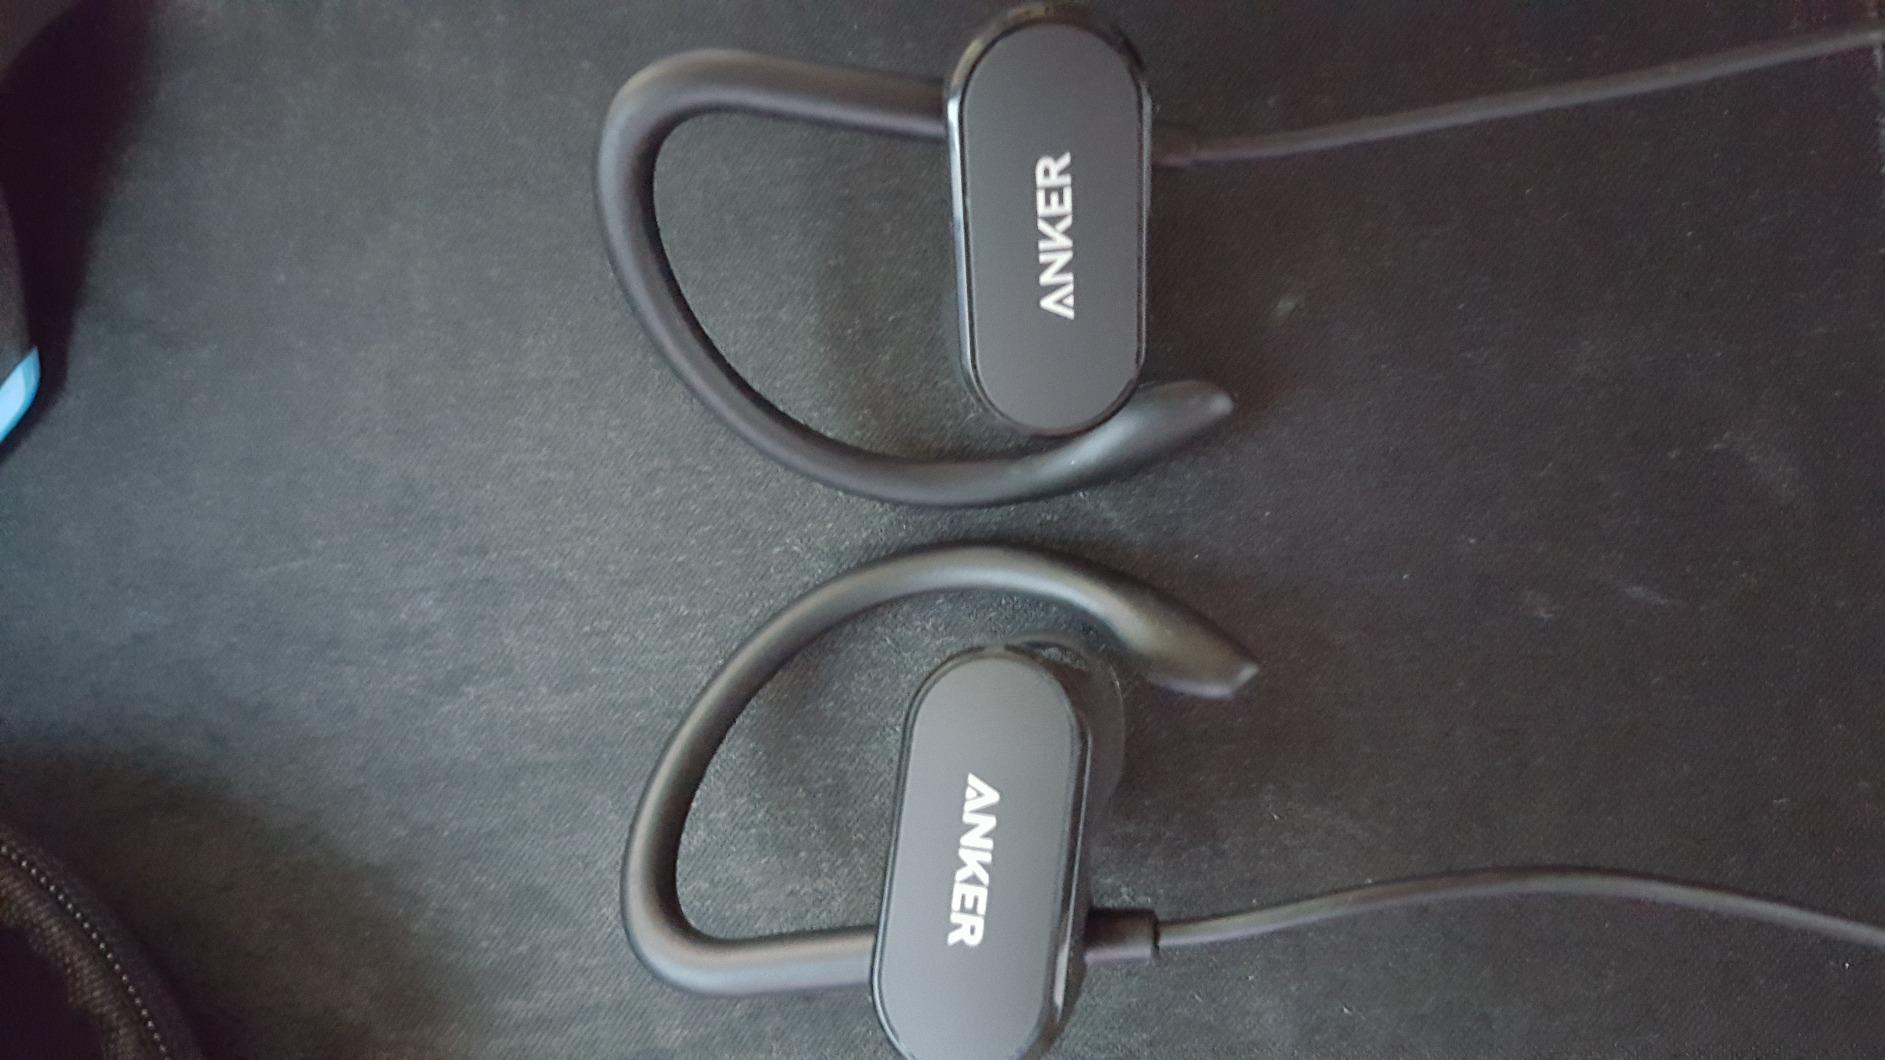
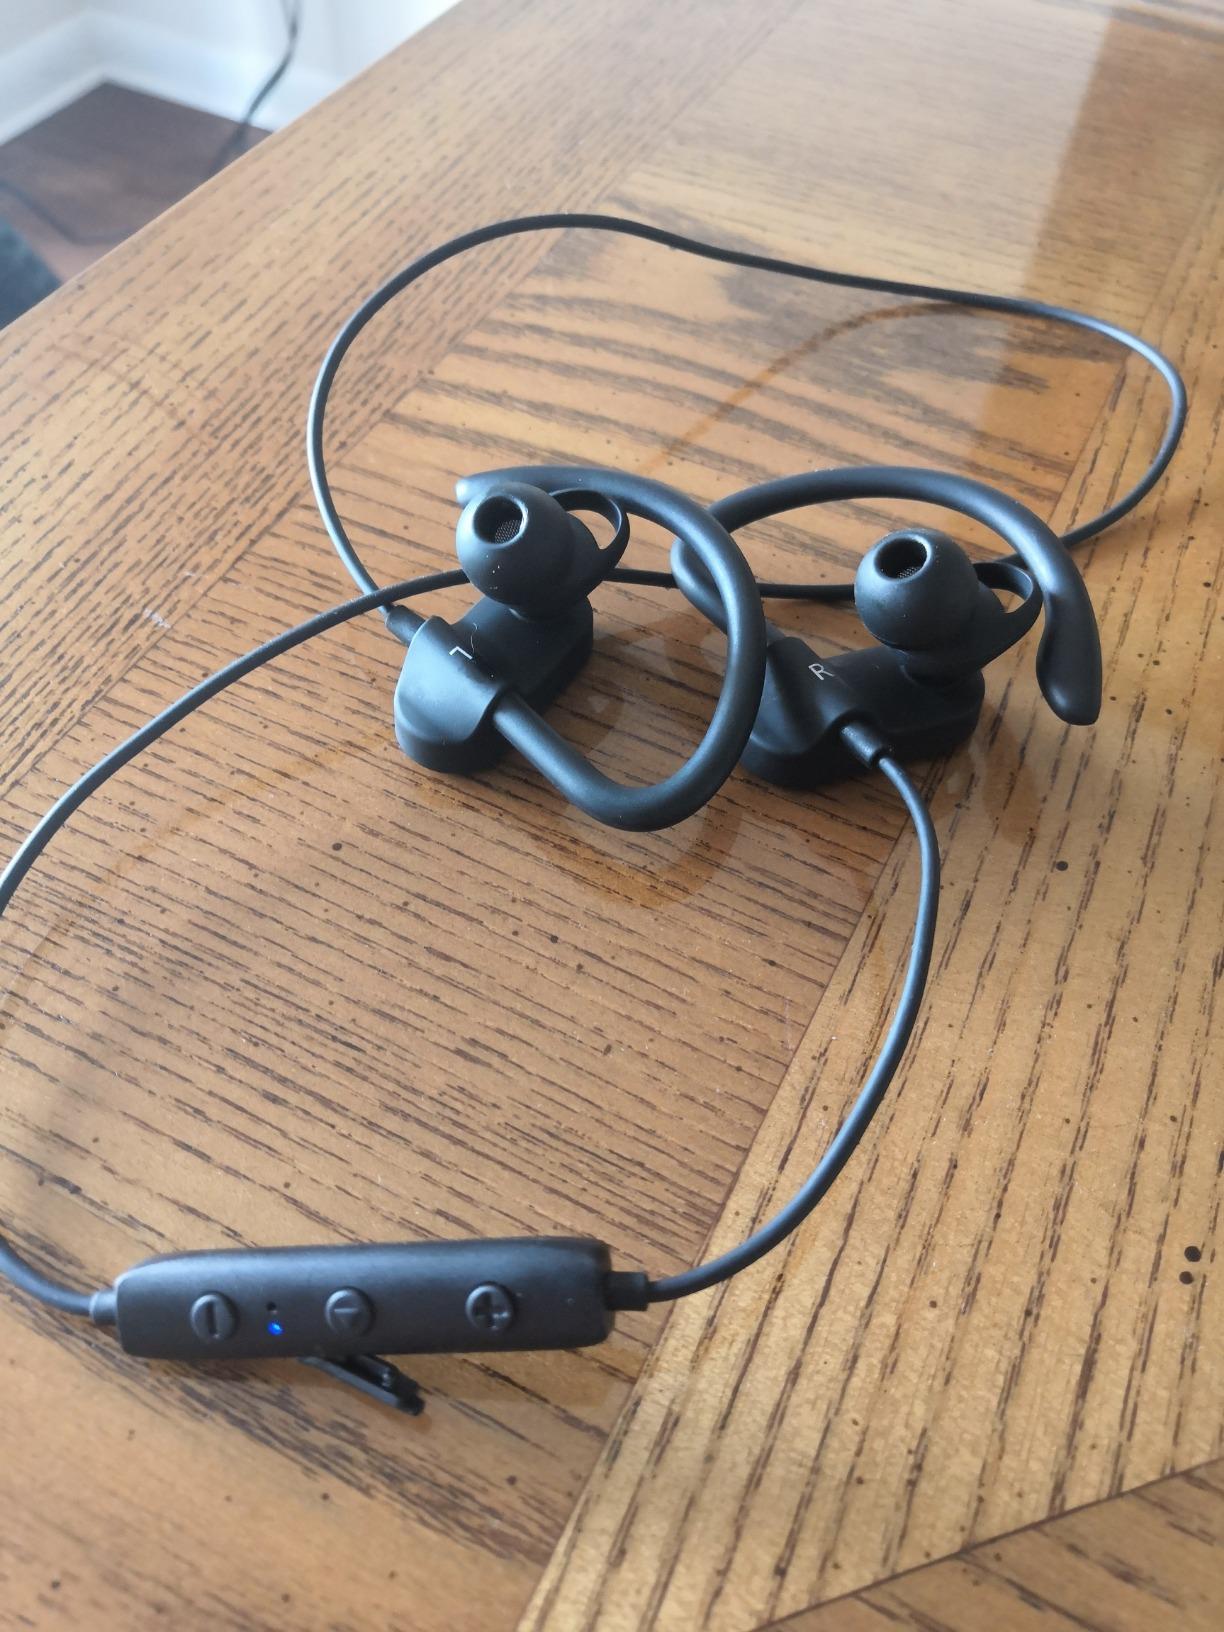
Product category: headphones
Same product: yes